Gustavo Campanharo

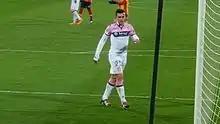
Campanharo with Evian in 2016

On 21 July 2015, Campanharo joined Ligue 2 team Evian on a season long deal. He made his debut for the team on 14 August 2015 in a match against Ajaccio. A month later, on 25 September 2015 he scored his first goal for the team in a match against Bourg en Bresse.